Ground glass

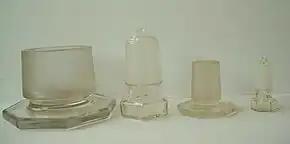
Ground glass stoppers

Ground glass is glass whose surface has been ground to produce a flat but rough (matte) finish, in which the glass is in small sharp fragments.